Wheeler's delayed-choice experiment

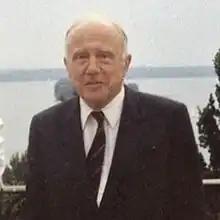
John Wheeler, 1985

Wheeler's cosmic scale thought experiment employs a quasar or other light source in a galaxy billions of light years away. Some of these stars are known to be located behind a massive galaxy that acts as a gravitational lens, bending light rays pointing away from Earth back towards us. The result is two images of the star, one direct and one bent. Wheeler proposed to measure the interference between these two paths. Because the light observed in such an experiment was emitted and passed through the lens billions of years ago, no choice on Earth could alter the outcome of the experiment.